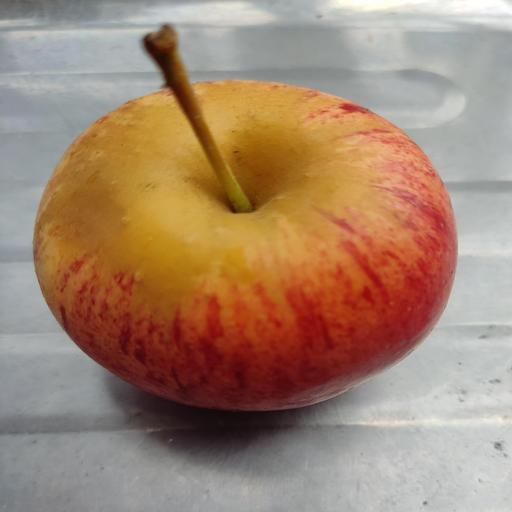
Crop type: Apple_Gala